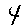
Label: 4